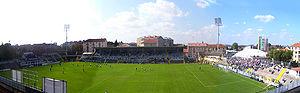
L’Unione Sportiva Alessandria Calcio 1912, est un club italien de football. Il est basé à Alexandrie dans la province du même nom, au Piémont. Le club participe à la Serie C, soit le 3ᵉ niveau du football italien.